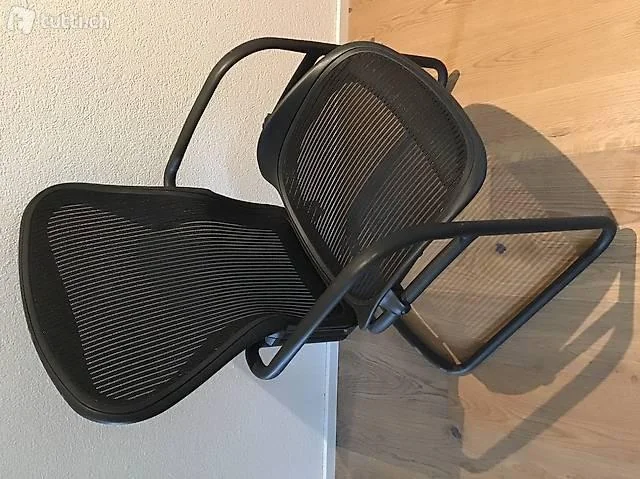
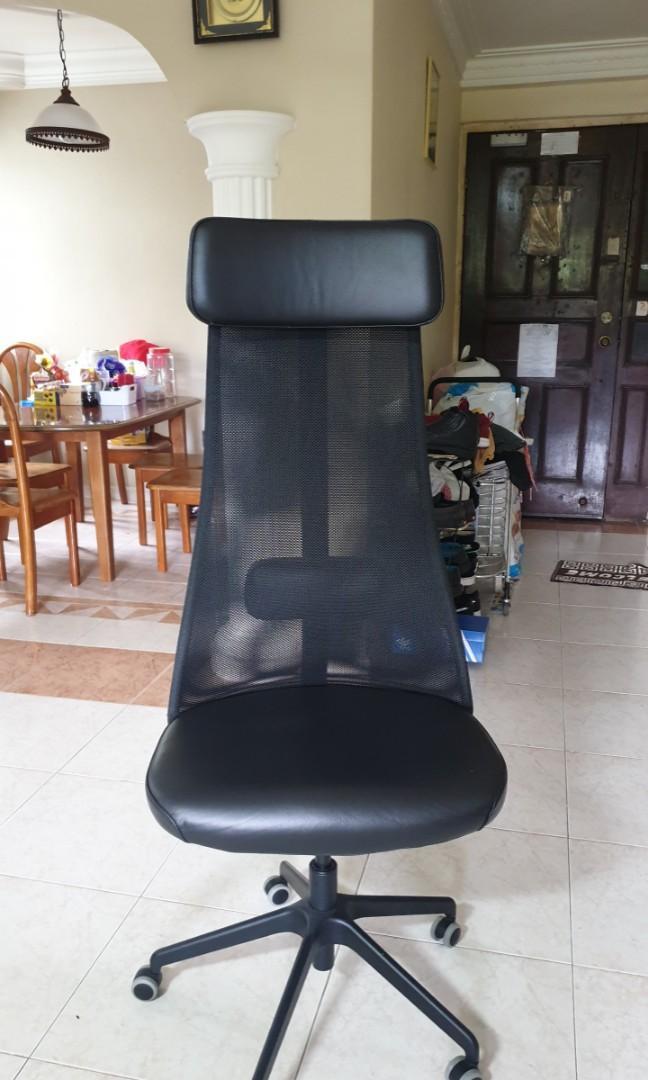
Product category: items_chair
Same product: no